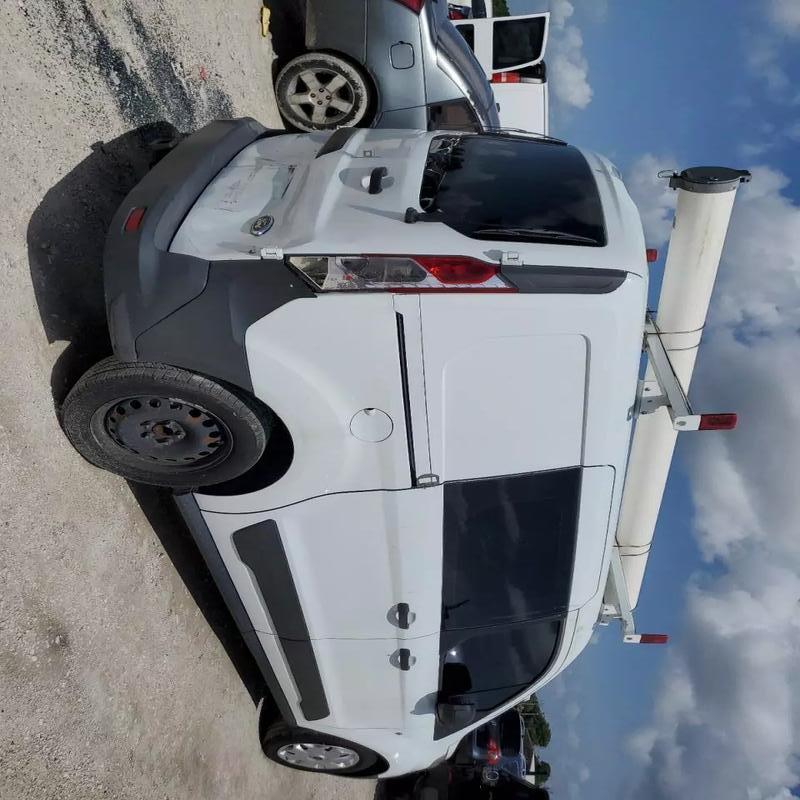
Aucun dommage détecté.
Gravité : aucun